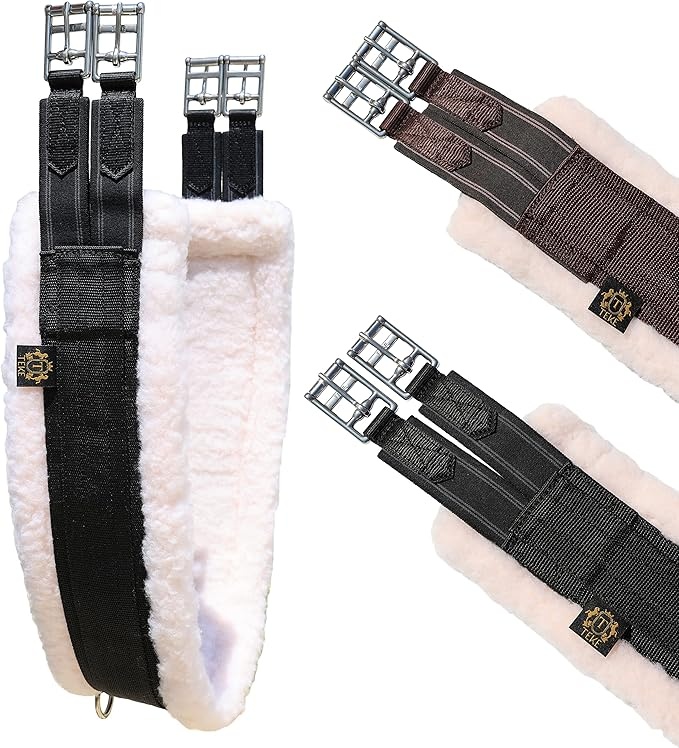
T TEKE Daily English Girths for Horses: Padded with Fleece, Double-Sided Heavy-Duty Elastic and Stainless Steel Buckles (Sizes 38”-56")"
Brand: TTEKEEquestrianProducts
About This 2mm thickness webbing in triple layer stitched together for strong construction of girth for horses Padded with heavy fleece fur for chafeless comfort against your horse’s belly Double side with durable cotton elastic in 3mm thickness equalizes girth pressure 304# Stainless steel buckles with rolls make tightening easy and serve as reliable fastenings for English saddles Center D-ring allows versatility with training aids Overview Brand : T TEKE Product Dimensions : 2"D x 5"W x 54"H Maximum Weight Recommendation : 100 Kilograms Color : Black Product Care Instructions : Wipe with Dry Cloth Item Weight 1.5 Pounds : Frame Material Metal : Item Weight 1.5 Pounds : Frame Material Metal Top Material Type Stainless Steel : Shape Rectangular : Top Material Type Stainless Steel : Shape Rectangular
Category: Sporting Goods > Outdoor Recreation > Equestrian > Horse Tack > Cinches